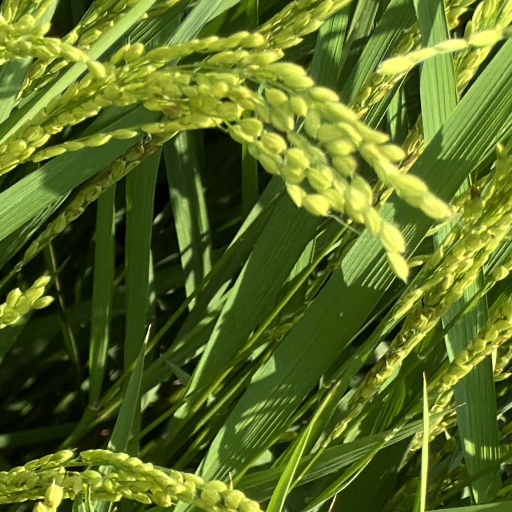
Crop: rice